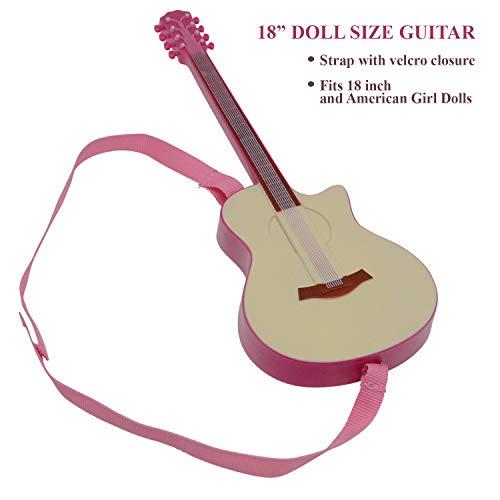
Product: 18" Doll Guitar & Microphone Set - Includes Doll Clothes - Fits American Girl Dolls
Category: Toys & Games | Dolls & Accessories | Playsets
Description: Perfect fit - doll clothes fits American girl dolls and other 18" Dolls.
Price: $9.99
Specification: ProductDimensions:33.5x15x5.3inches|ItemWeight:8.8ounces|ShippingWeight:8.8ounces(Viewshippingratesandpolicies)|ASIN:B07JVKGRPJ|Itemmodelnumber:E155|Manufacturerrecommendedage:3month-3years